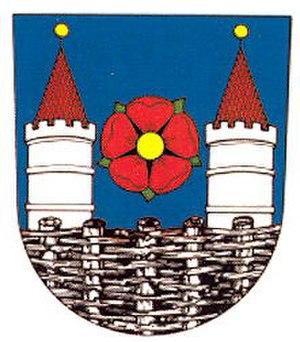
Dolní Dvořiště est une commune du district de Český Krumlov, dans la région de Bohême-du-Sud, en République tchèque. Sa population s'élevait à 1 377 habitants en 2020.